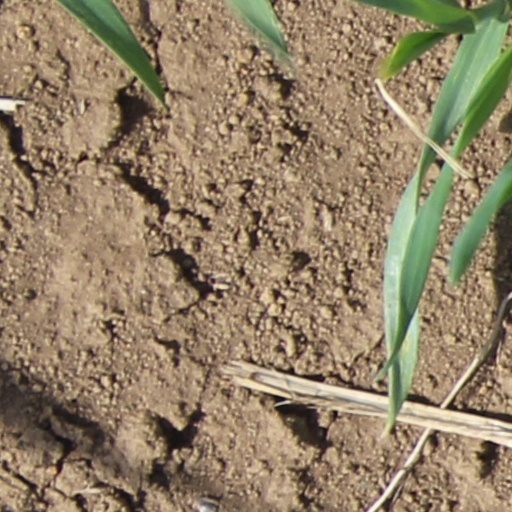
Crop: wheat